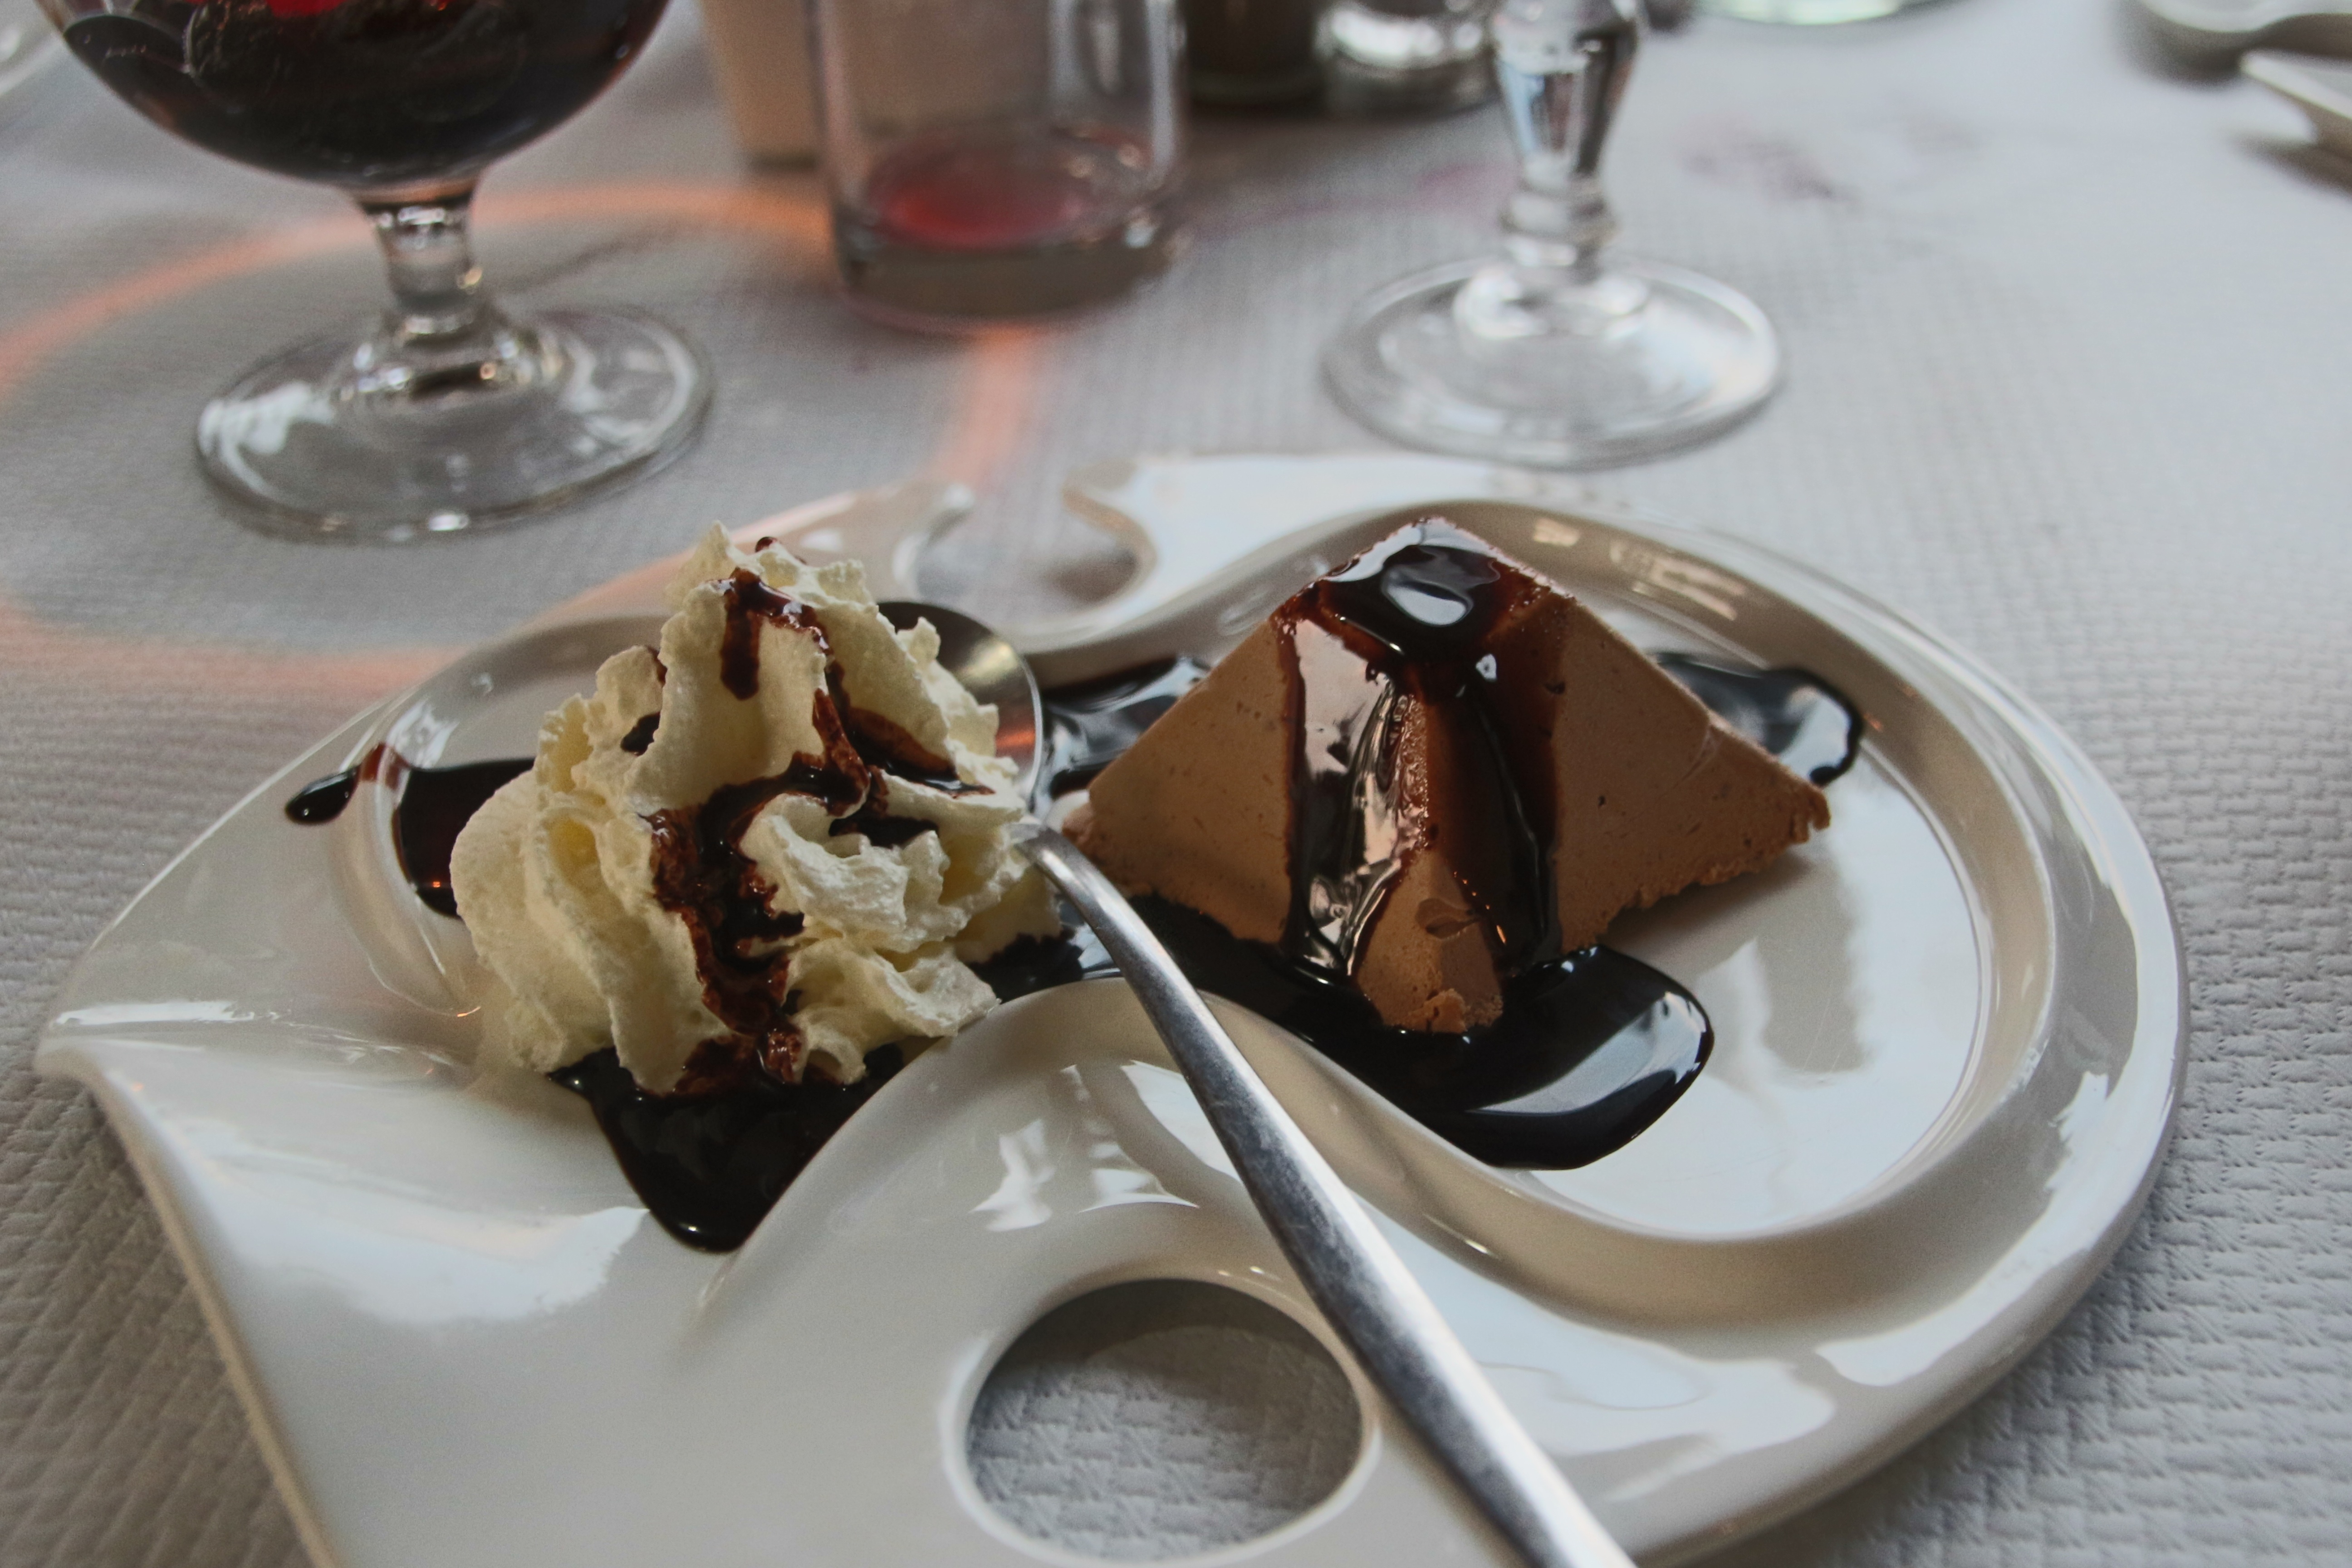
dish, meal, food, breakfast, chocolate, gourmet, dessert, cream, sweet dish, flavor